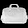
Label: Bag